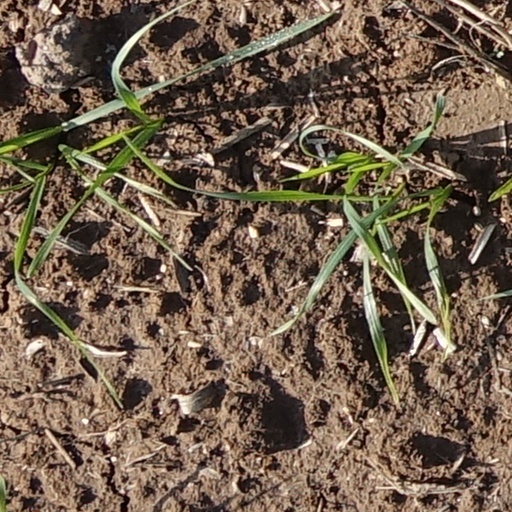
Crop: wheat